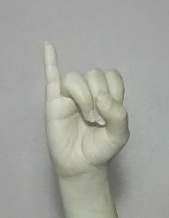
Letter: meem